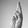
ASL letter: R